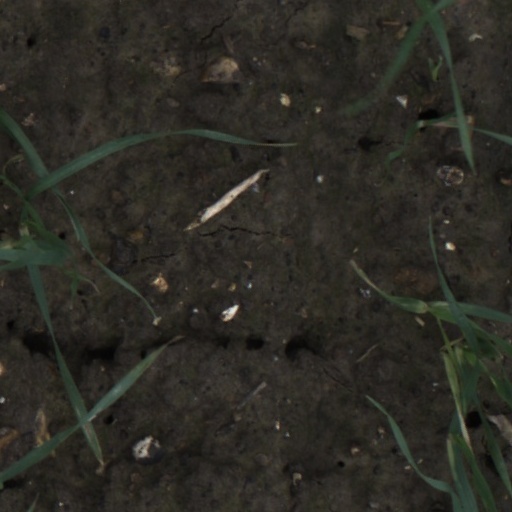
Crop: wheat